Neville Brand

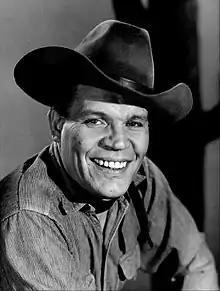
Brand in 1966

Lawrence Neville Brand (August 13, 1920 – April 16, 1992) was an American soldier and actor. He was known for playing villainous or antagonistic character roles in Westerns, crime dramas, and "films noir", and was nominated for a BAFTA Award for his performance in "Riot in Cell Block 11" (1954).